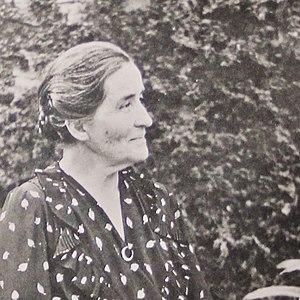
Norah Lillian Fry est une militante anglaise défenseur du droit à l'éducation des enfants handicapés et des enfants sujets à des troubles des apprentissages.